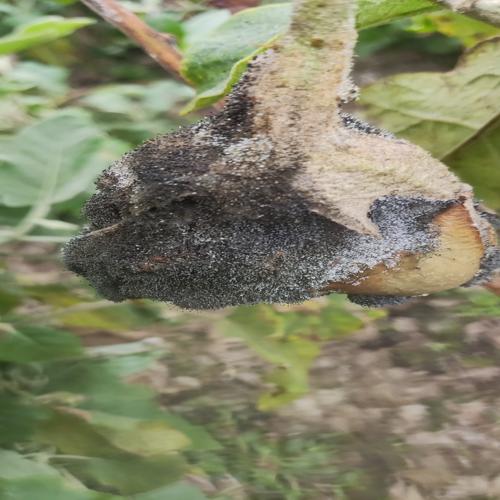
Label: Wet Rot